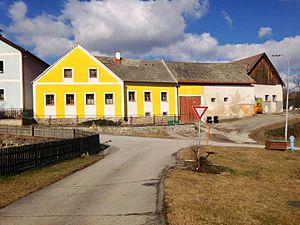
Alois Hitler, né Schicklgruber le 7 juin 1837 à Strones et mort le 3 janvier 1903 à Leonding, est un fonctionnaire des douanes autrichien, principalement connu pour être le père du dictateur nazi, Adolf Hitler.
Spital est un hameau de la ville de Weitra en Basse-Autriche.